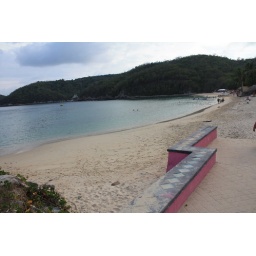
Beach front with pink beach wall in Huatulco, MX. October 2009